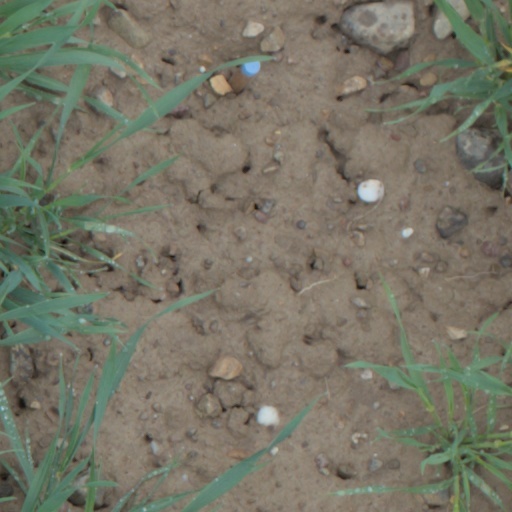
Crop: wheat